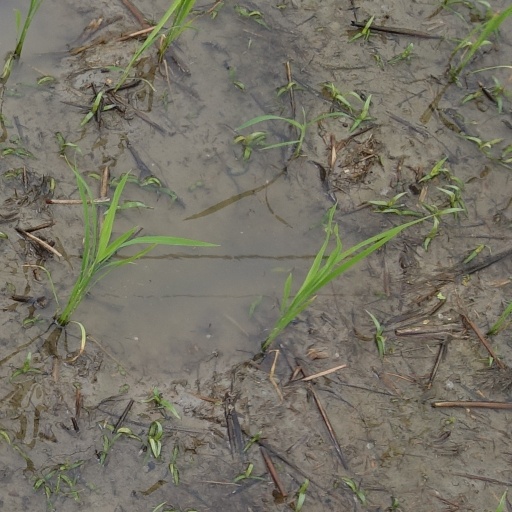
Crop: rice